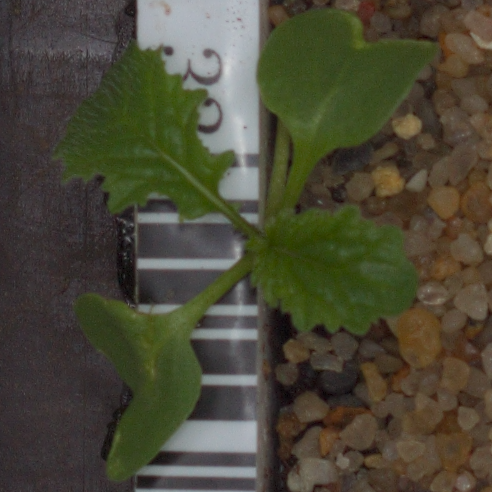
Label: charlock